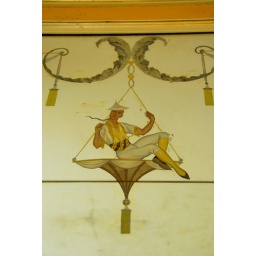
Etched figure on mirror over bed